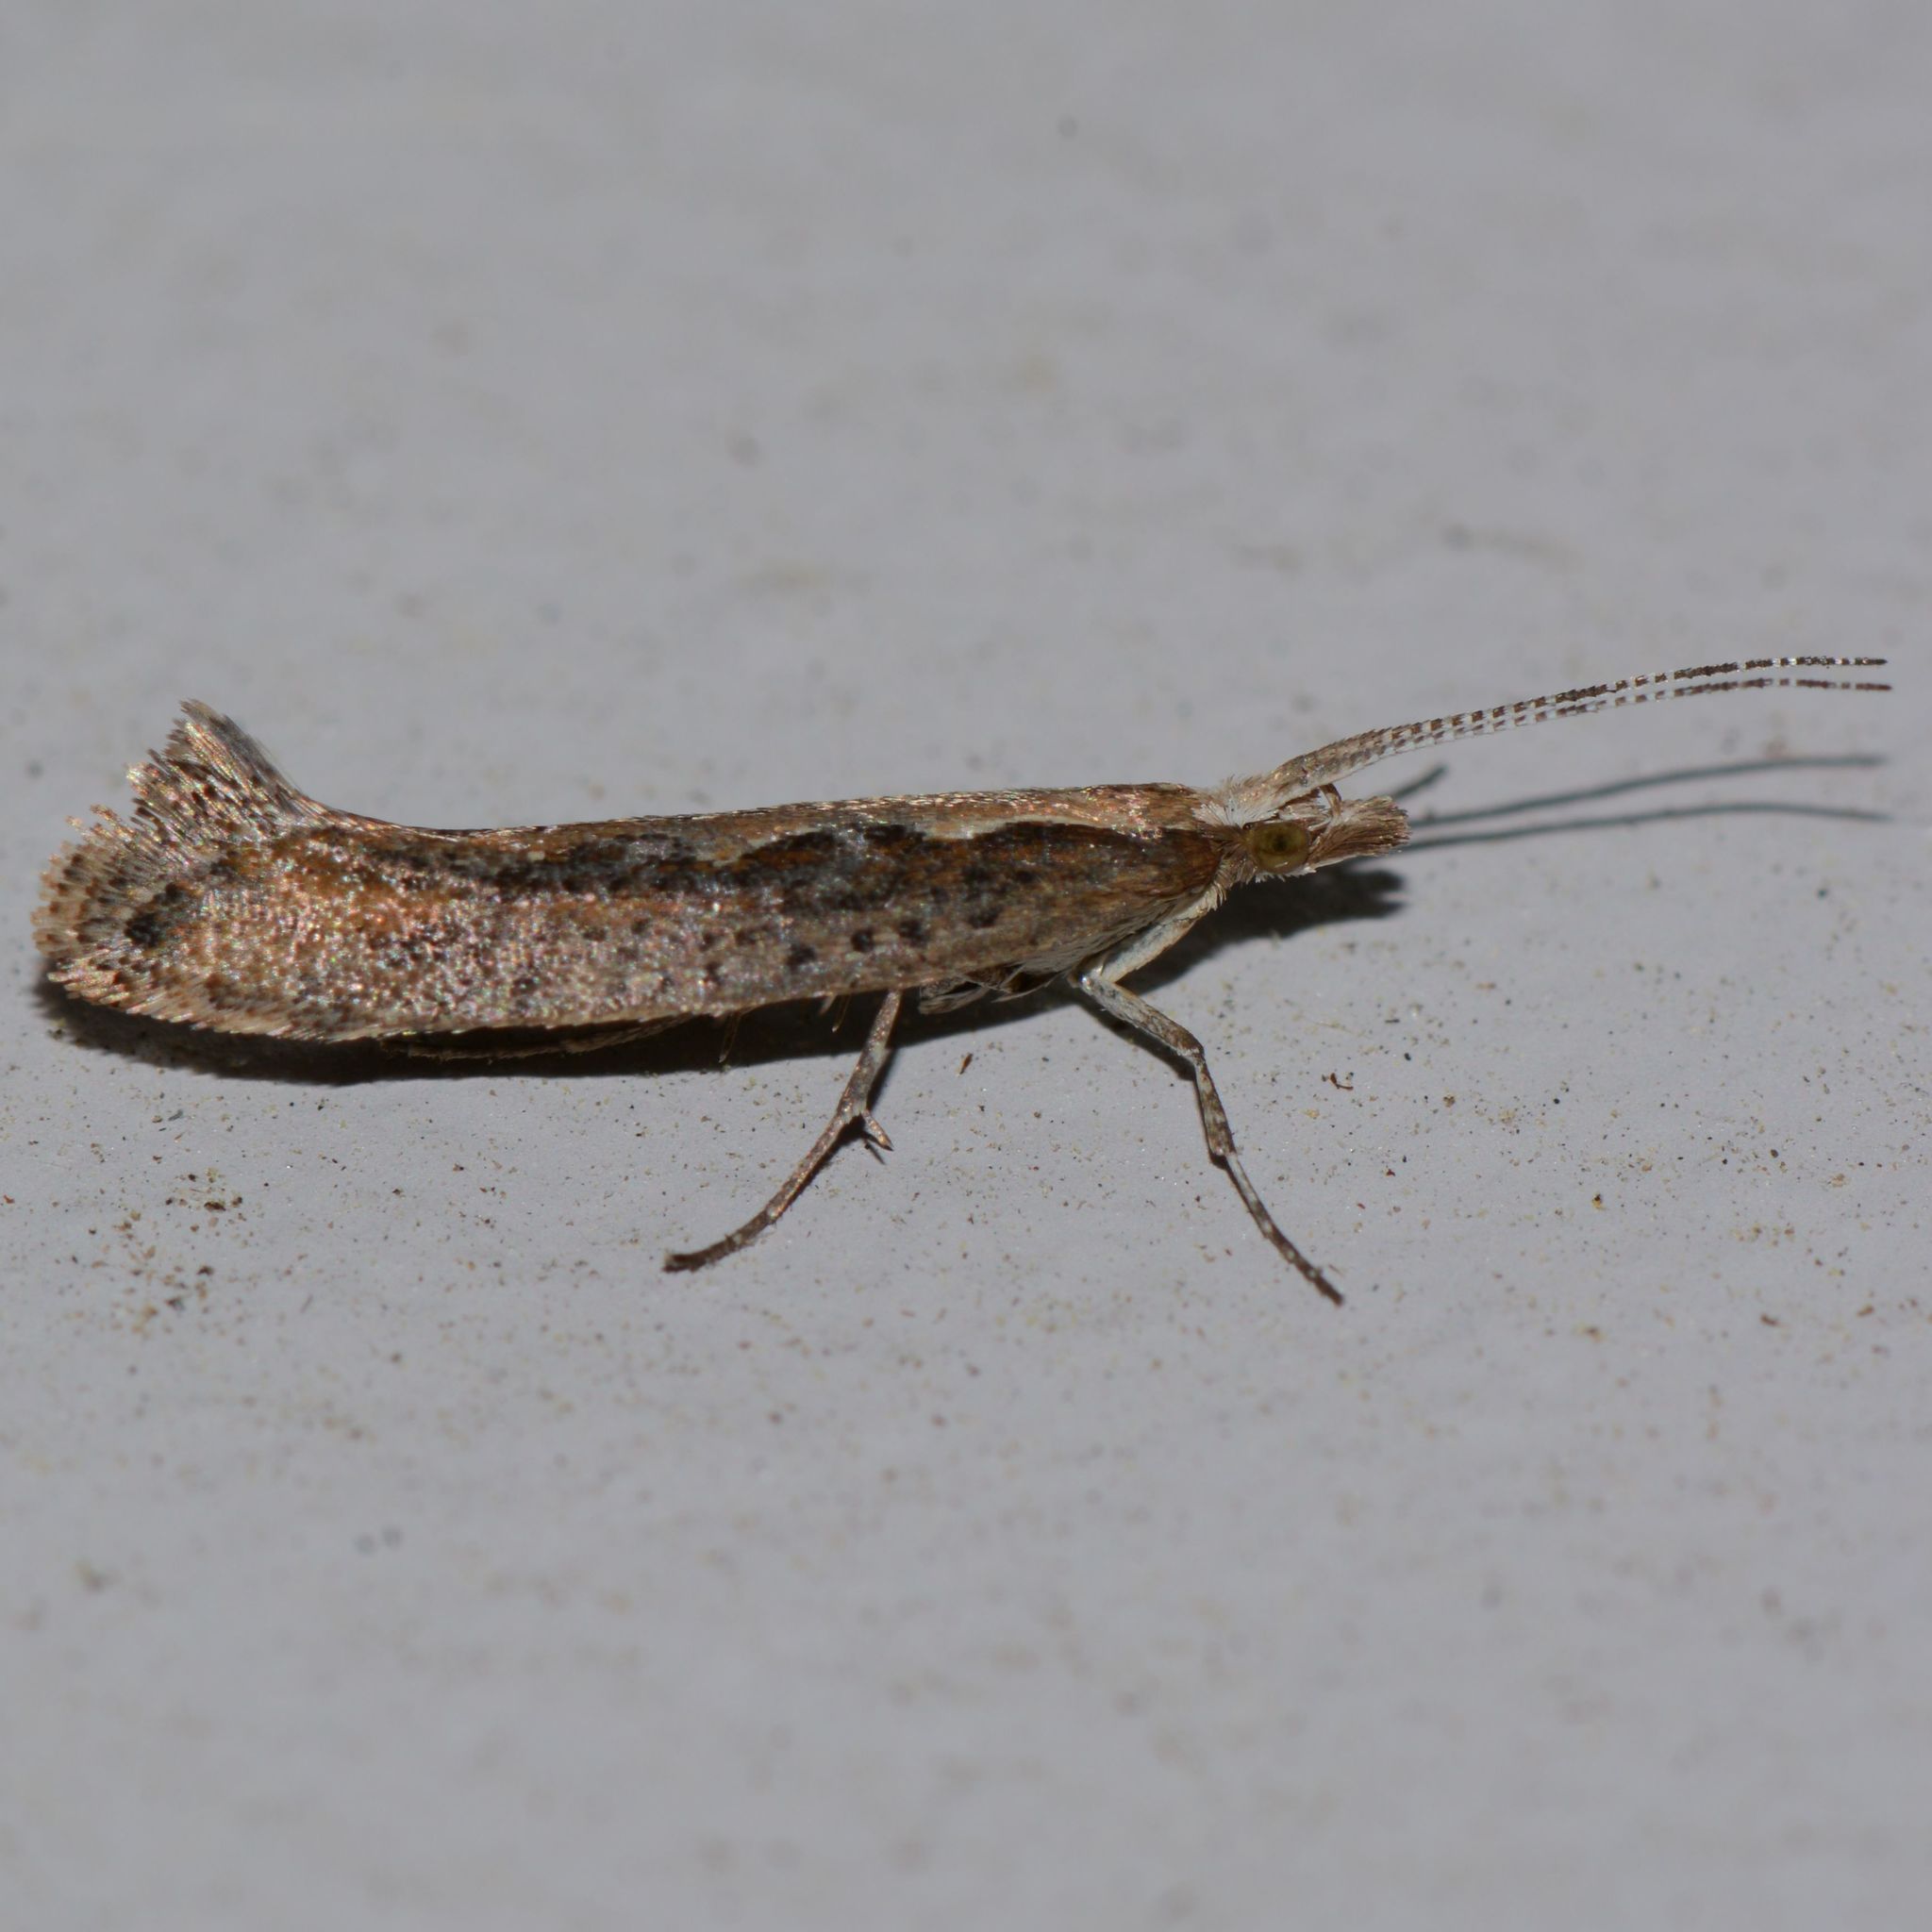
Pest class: diamondback_moth